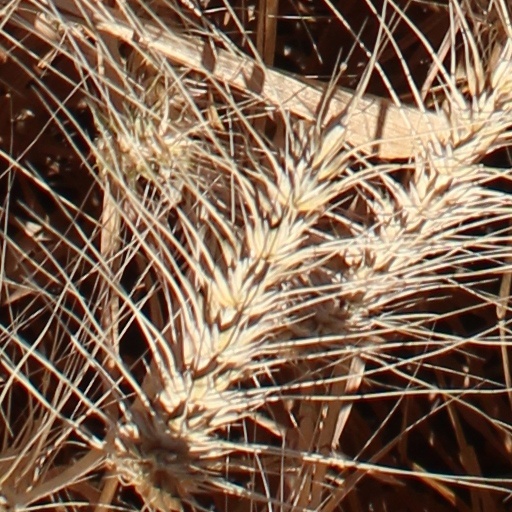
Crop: wheat